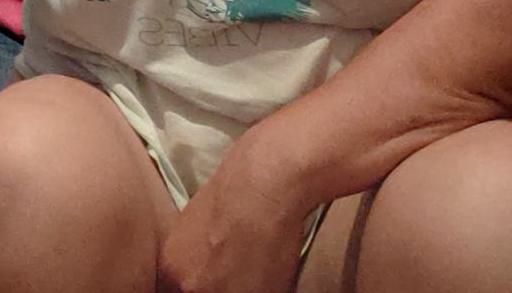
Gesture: no_gesture